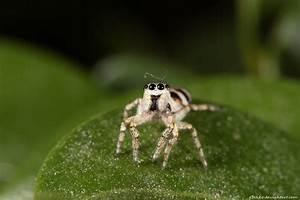
spider